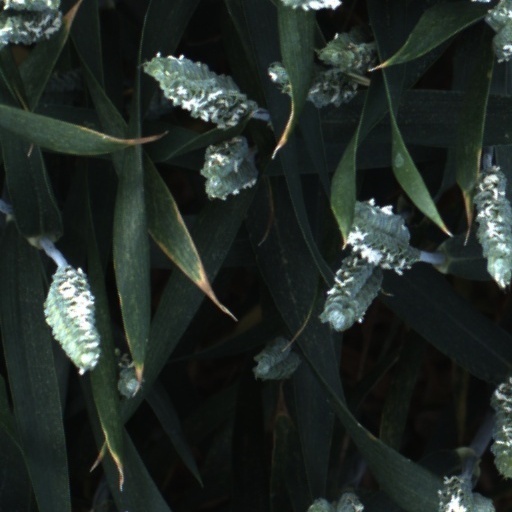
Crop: wheat